Termon River

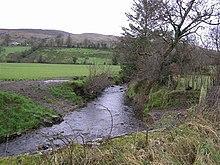
Termon River, flowing past Tullylark

Parts of the Termon River form the border between County Donegal in Ireland and County Fermanagh in the United Kingdom. It rises near Scraghy and flows into Lough Erne about two miles from Pettigo. The length is approximately 16 km (10 mi).